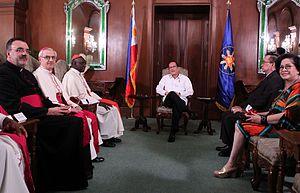
Le président Benigno S. Aquino dialoguant avec son éminence le cardinal Robert Sarah, président du Conseil pontifical Cor Unum, pendant sa visite de courtoisie dans la salle de musique du palais Malacañan, le 29 janvier 2014. Aussi sur la photo, le nonce apostolique aux Philippines, son excellence l'archevêque Giuseppe Pinto.